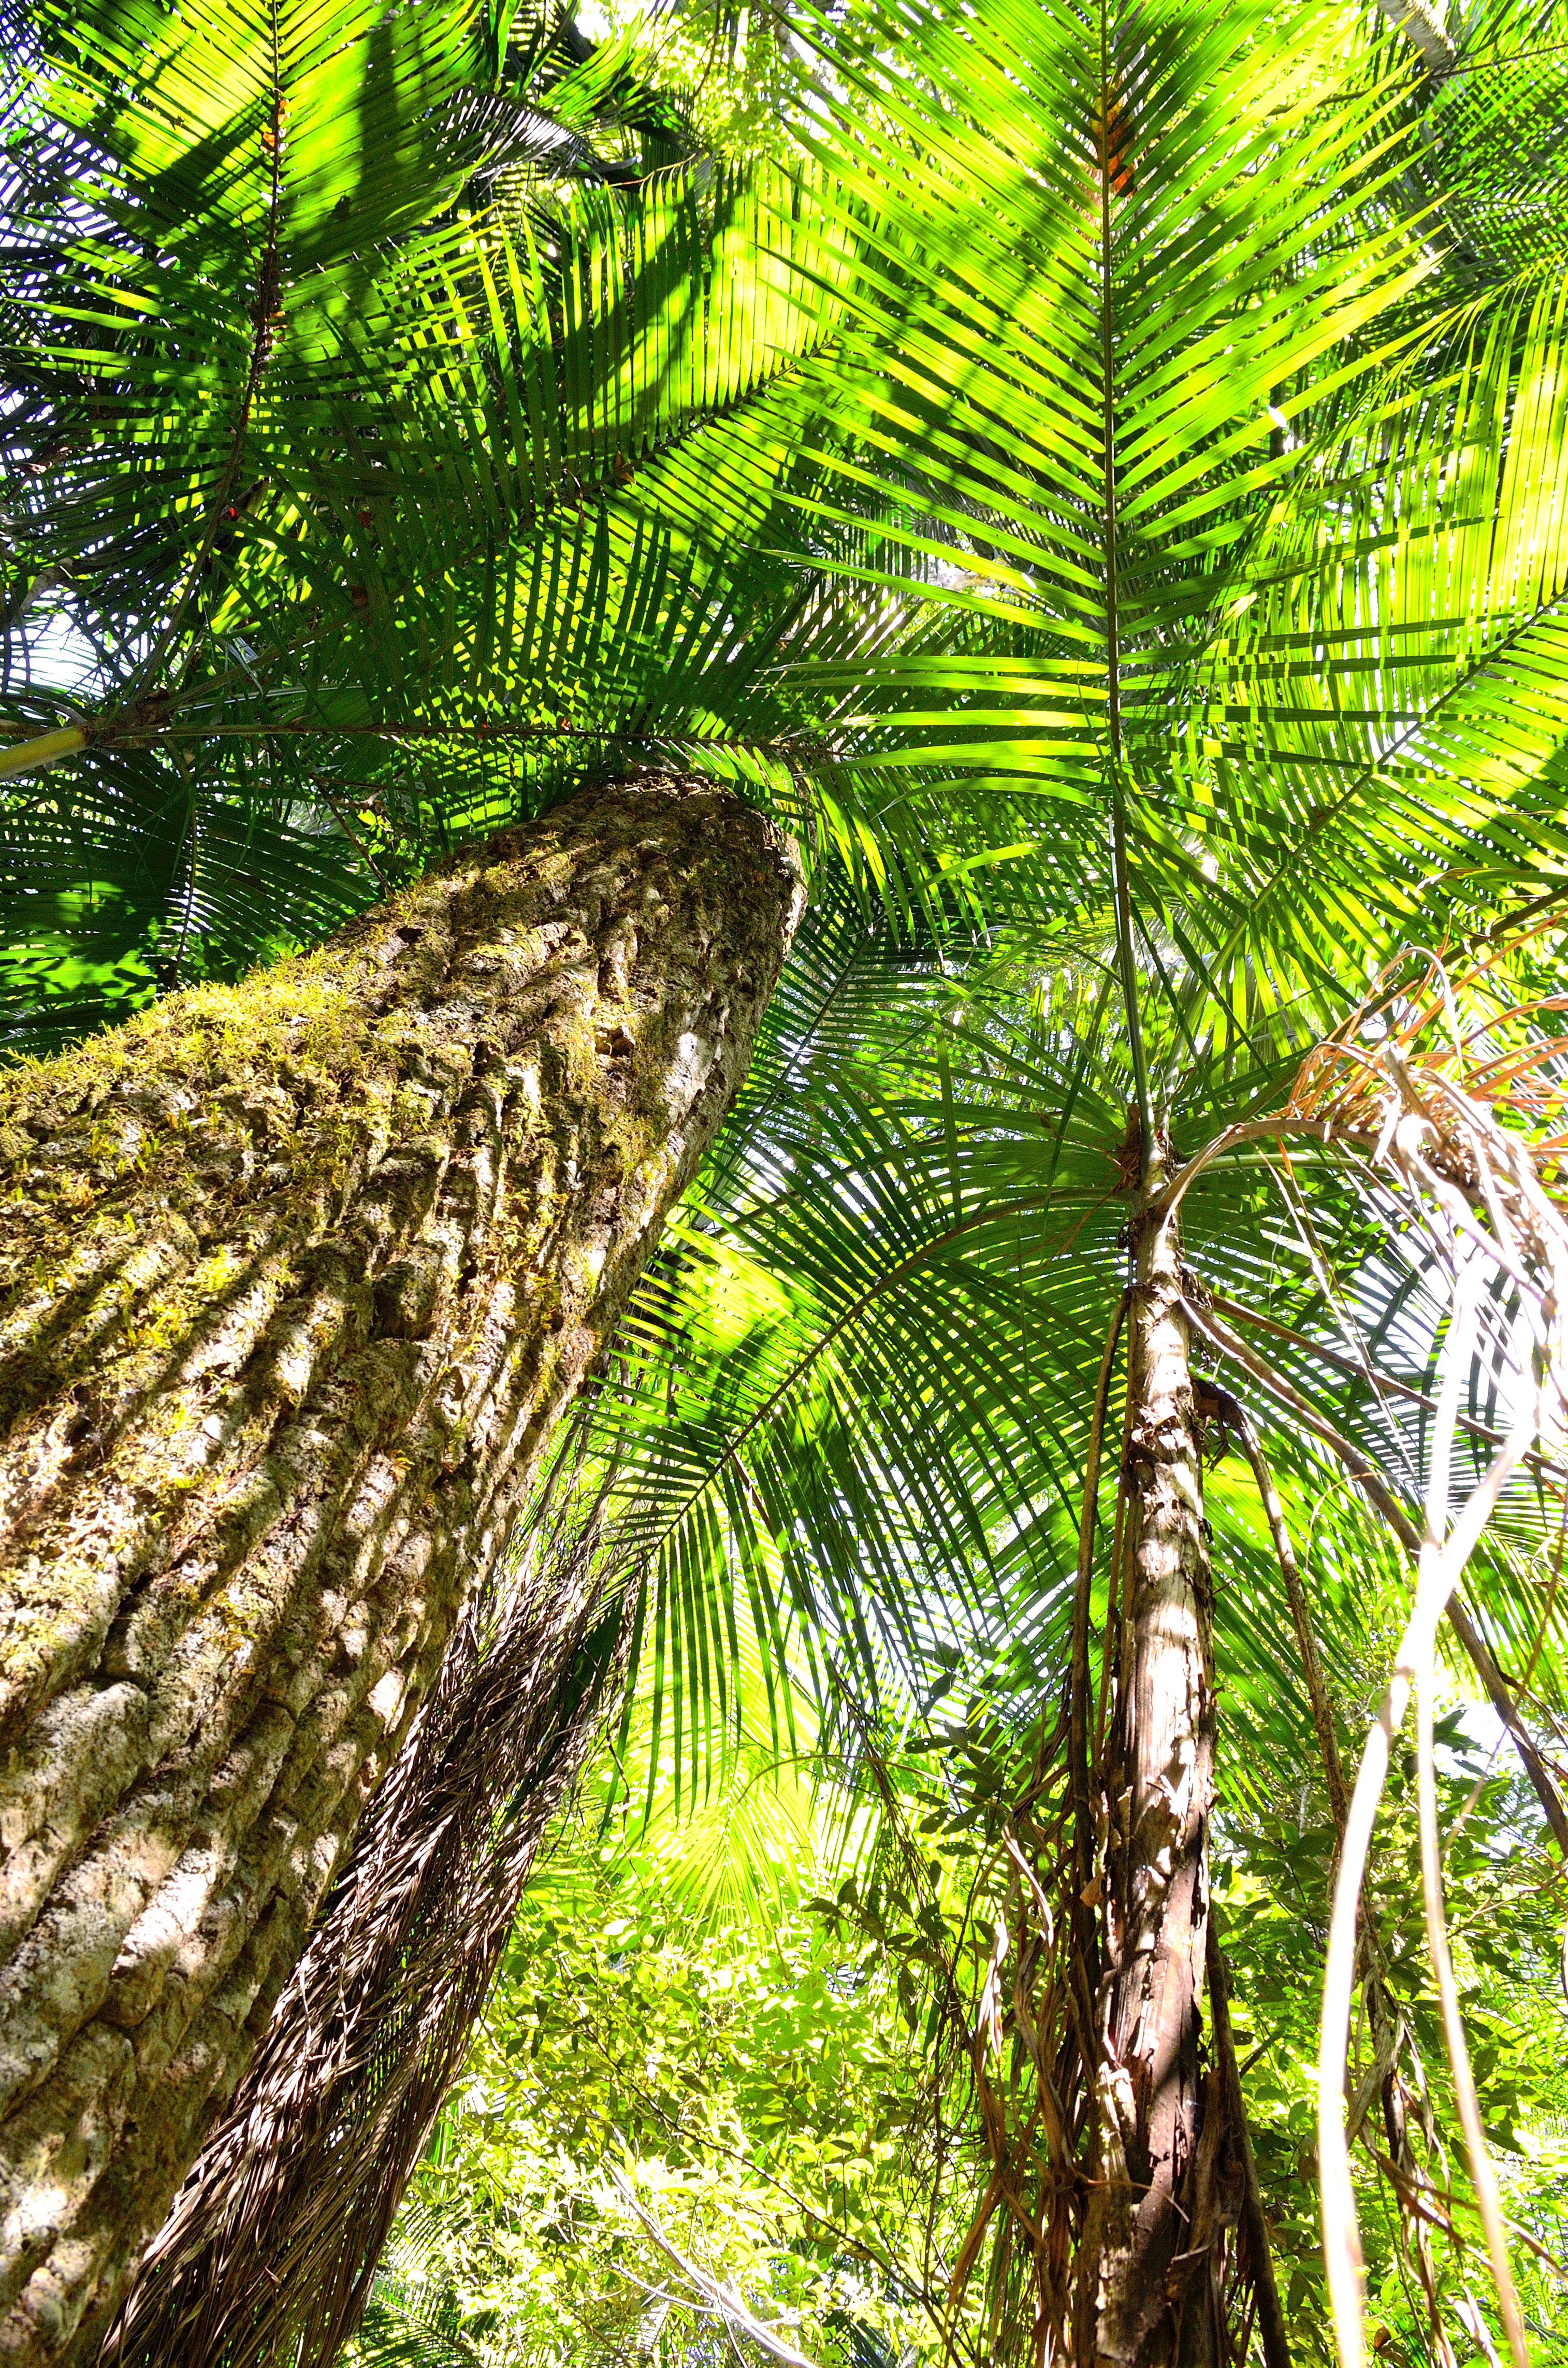
tree, forest, branch, plant, sunlight, leaf, trunk, green, jungle, botany, fern, vegetation, rainforest, deciduous, plantation, naturaleza, argentina, verde, monte, woodland, misiones, selva, reserva, peroba, arauco, palmito, forestal, sanjorge, ecosistema, altoparana, palorosa, habitat, ecosystem, biome, old growth forest, natural environment, woody plant, land plant, ferns and horsetails, arecales